Travis Shaw

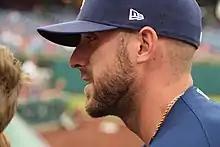
Shaw with the Brewers in 2018

In 2013 Shaw scuffled while adjusting to Double-A, hitting a paltry .221 in 127 games with Portland. Nevertheless, he finished with 16 home runs, 50 RBI and a very solid .452 OBP. Then, during the offseason he had a chance to play against some of the best prospects in baseball in the Arizona Fall League, where he hit a .361/.452/.705 line with five home runs and 19 RBI in 17 games for the Surprise Saguaros team.